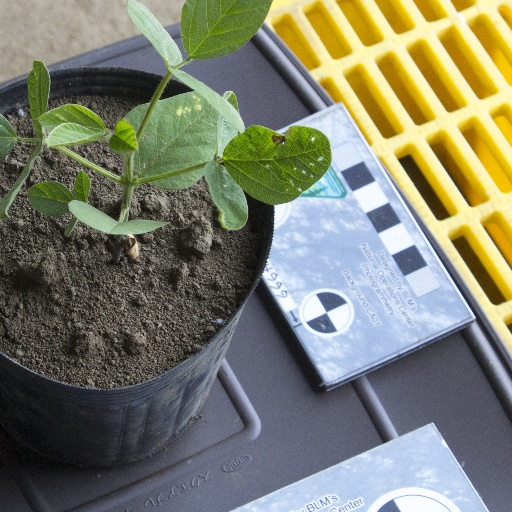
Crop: soybean